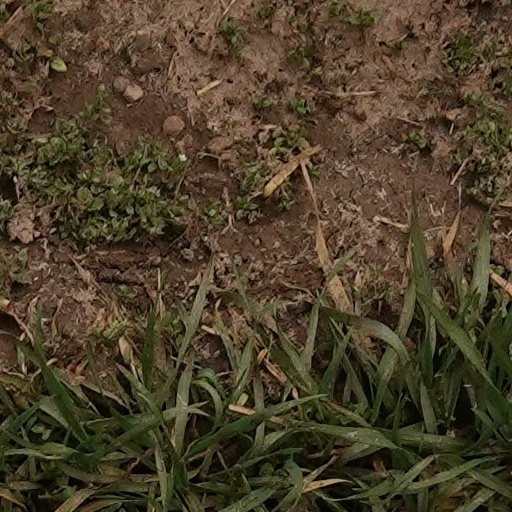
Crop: wheat